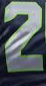
Number: 2